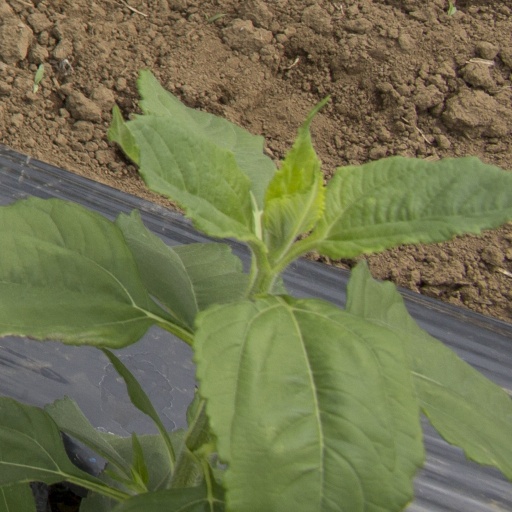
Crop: Jerusalem artichoke